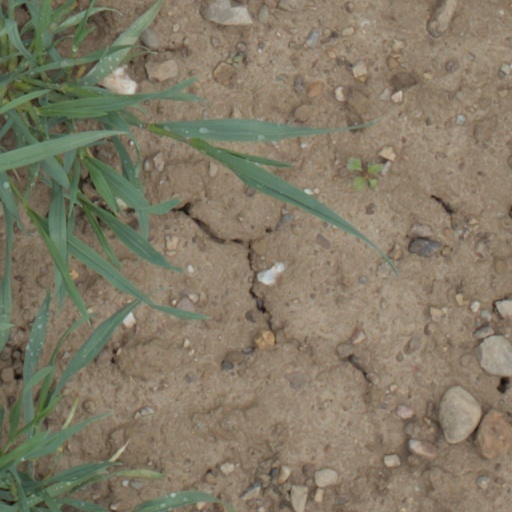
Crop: wheat